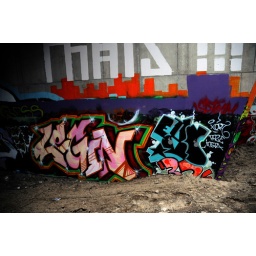
Found under a bridge in Toronto, ON near some train tracks.